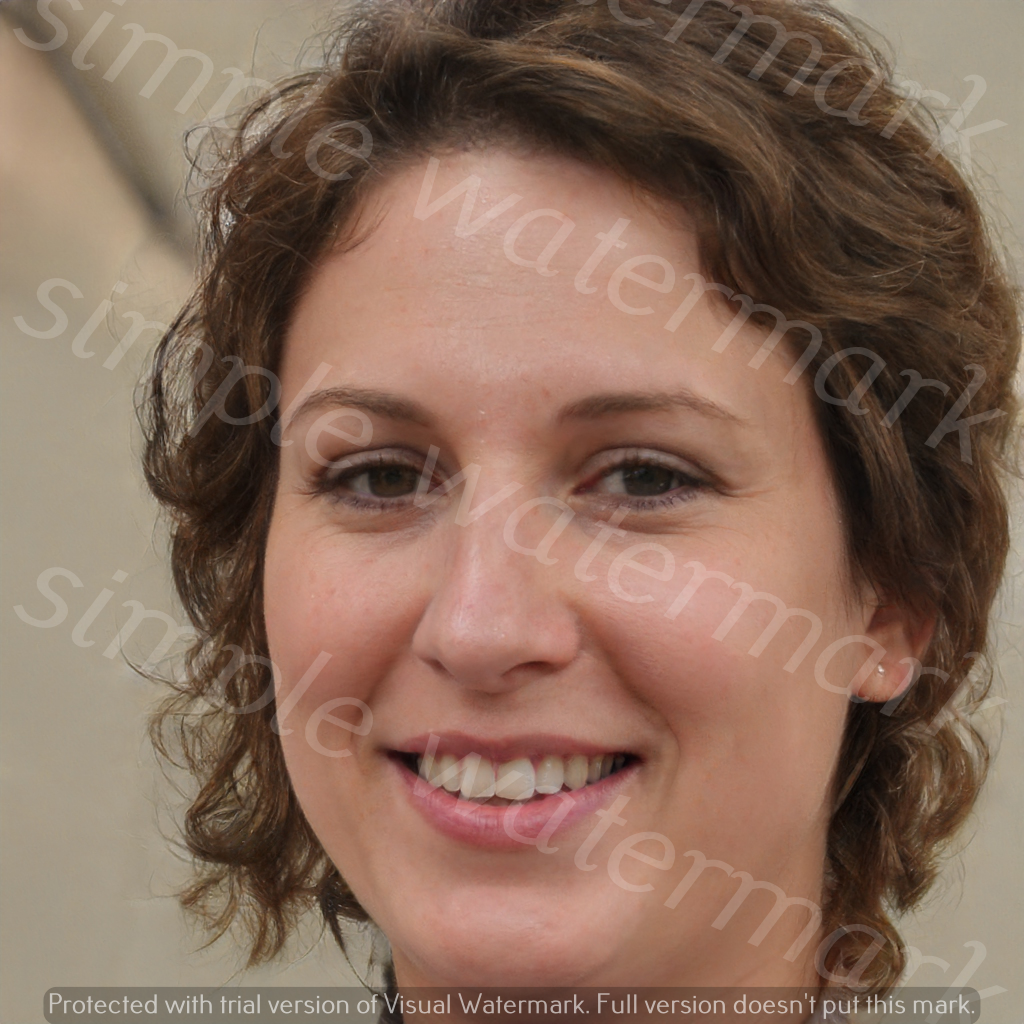
Label: Watermark